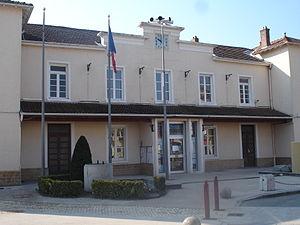
Toussieu (69)
Toussieu est une commune française, située dans le département du Rhône en région Auvergne-Rhône-Alpes.